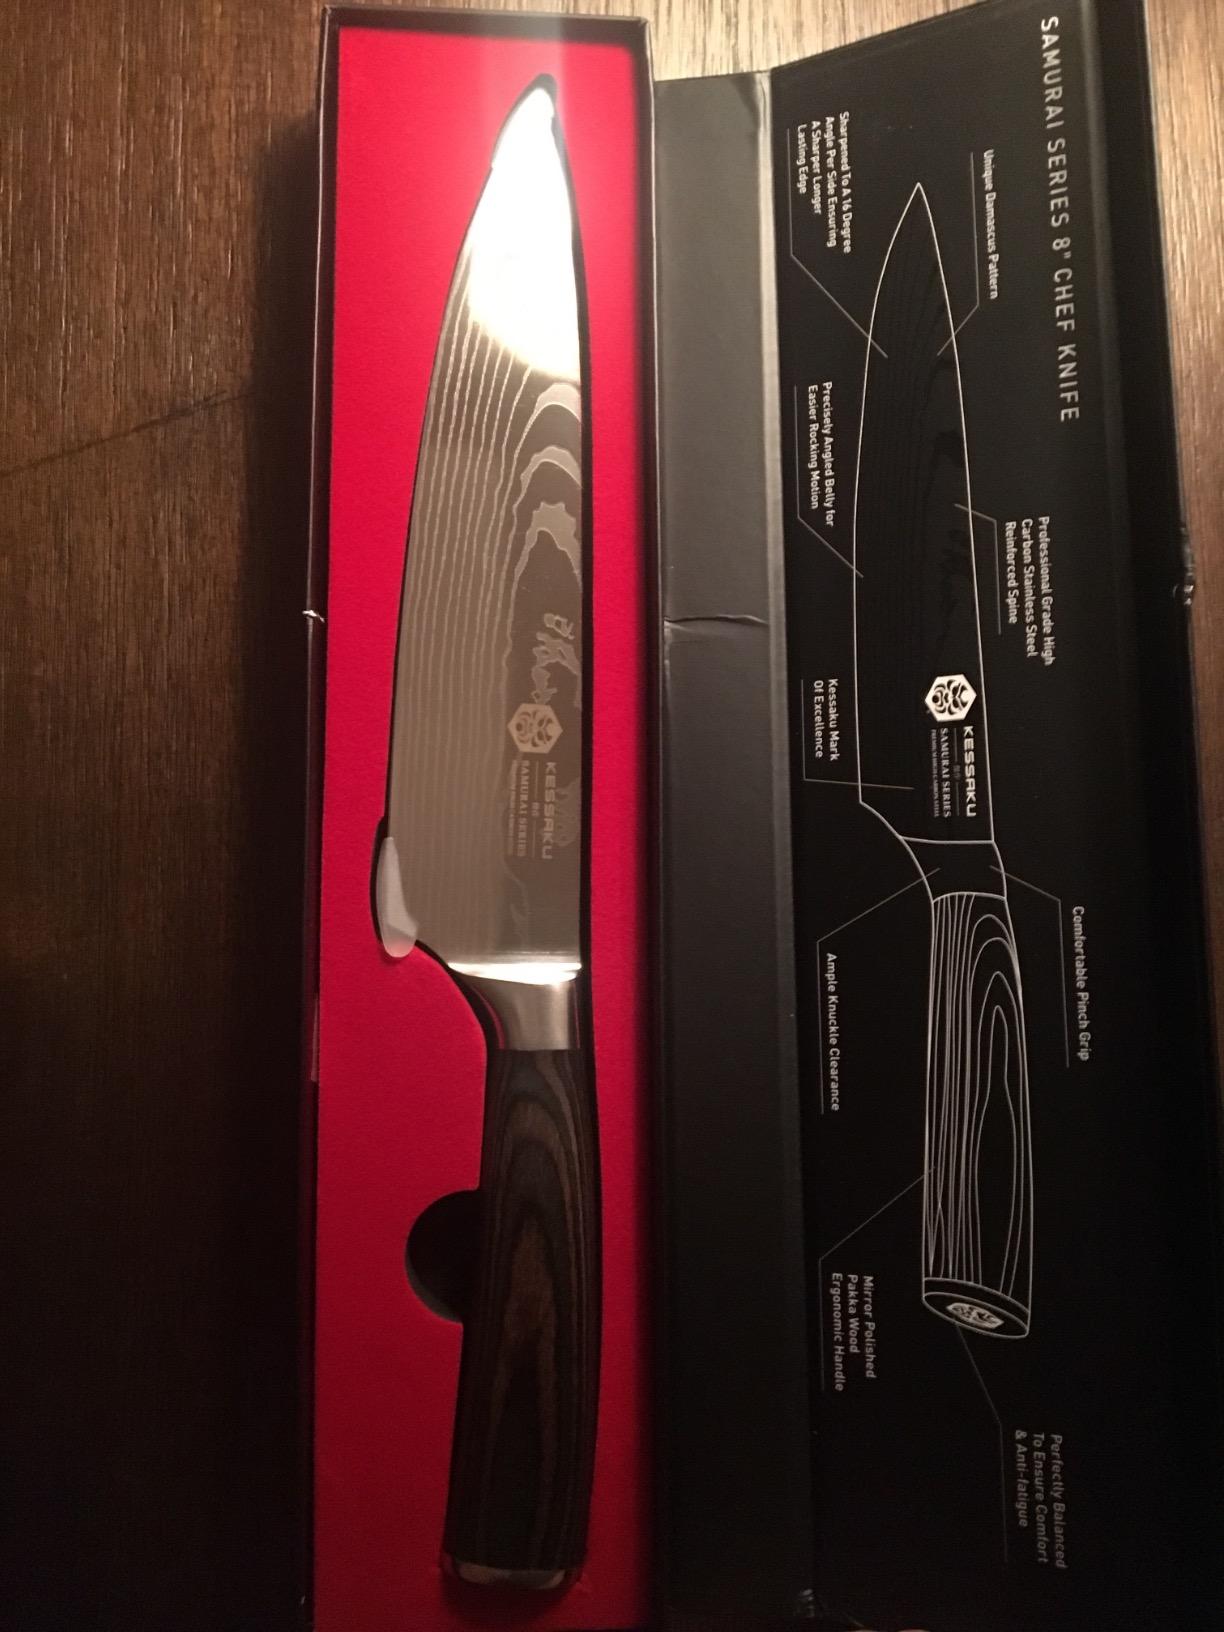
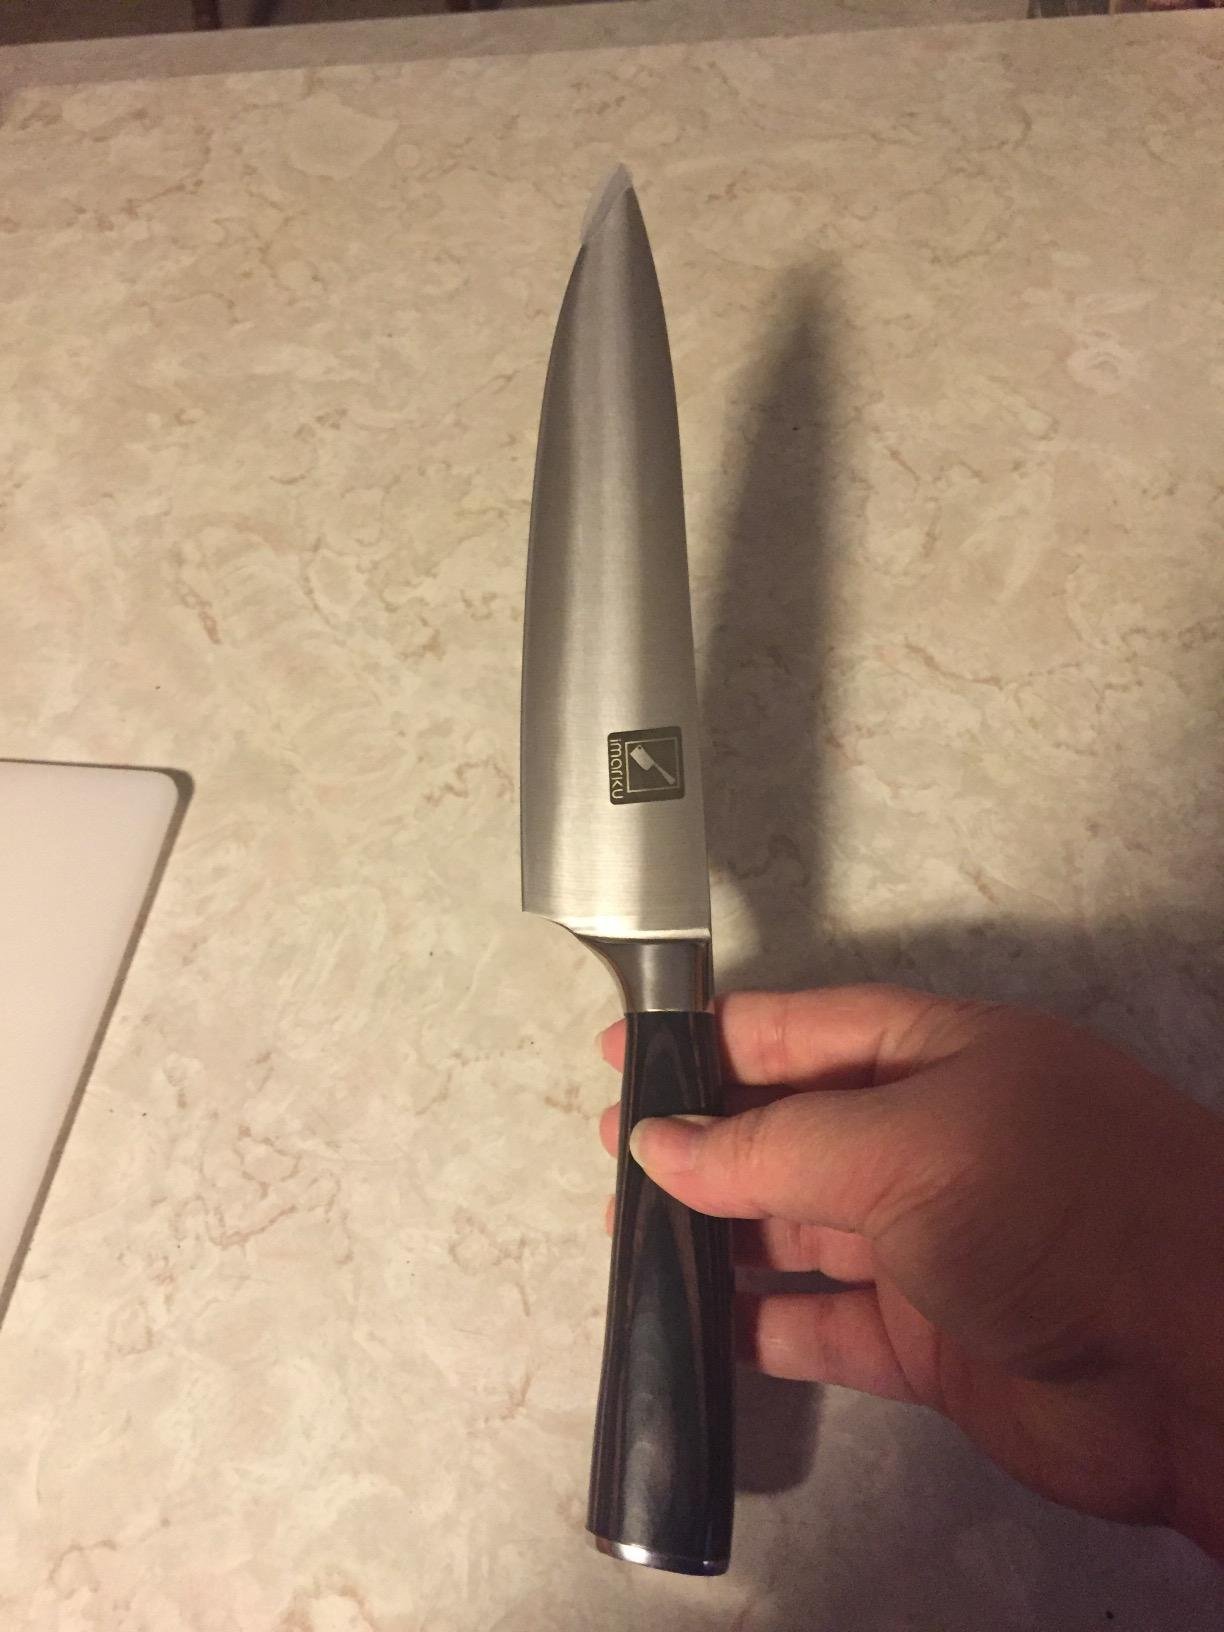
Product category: items_knife
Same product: no